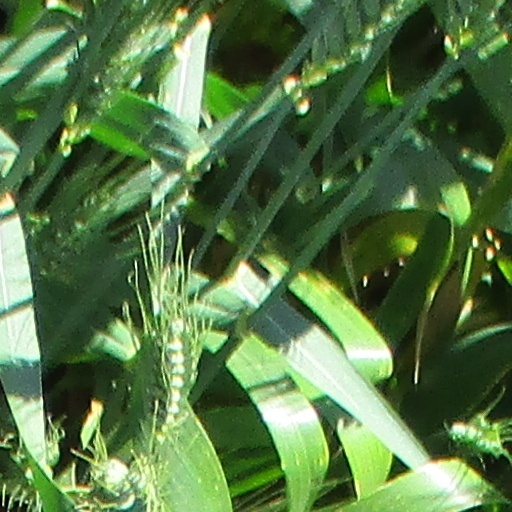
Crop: wheat